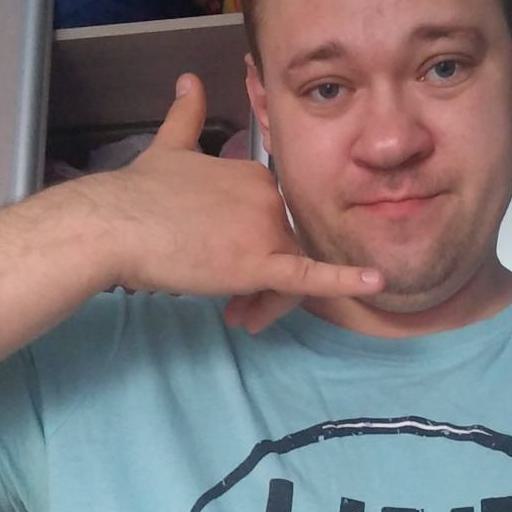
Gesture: call